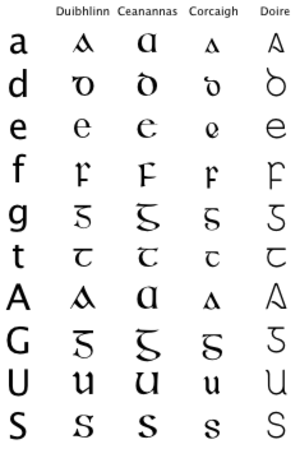
L'écriture gaélique, ou écriture irlandaise insulaire, est une variante de l'écriture latine et une famille de glyphe.